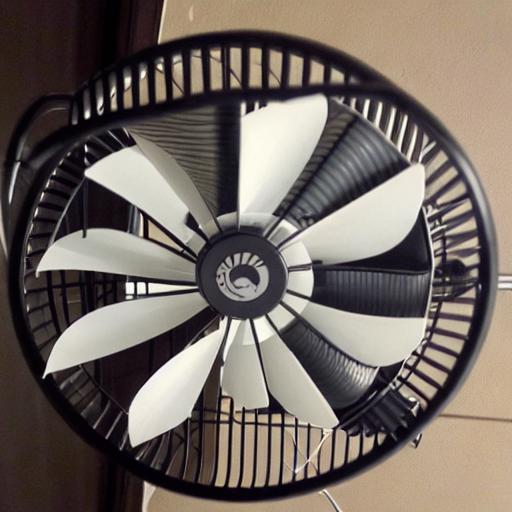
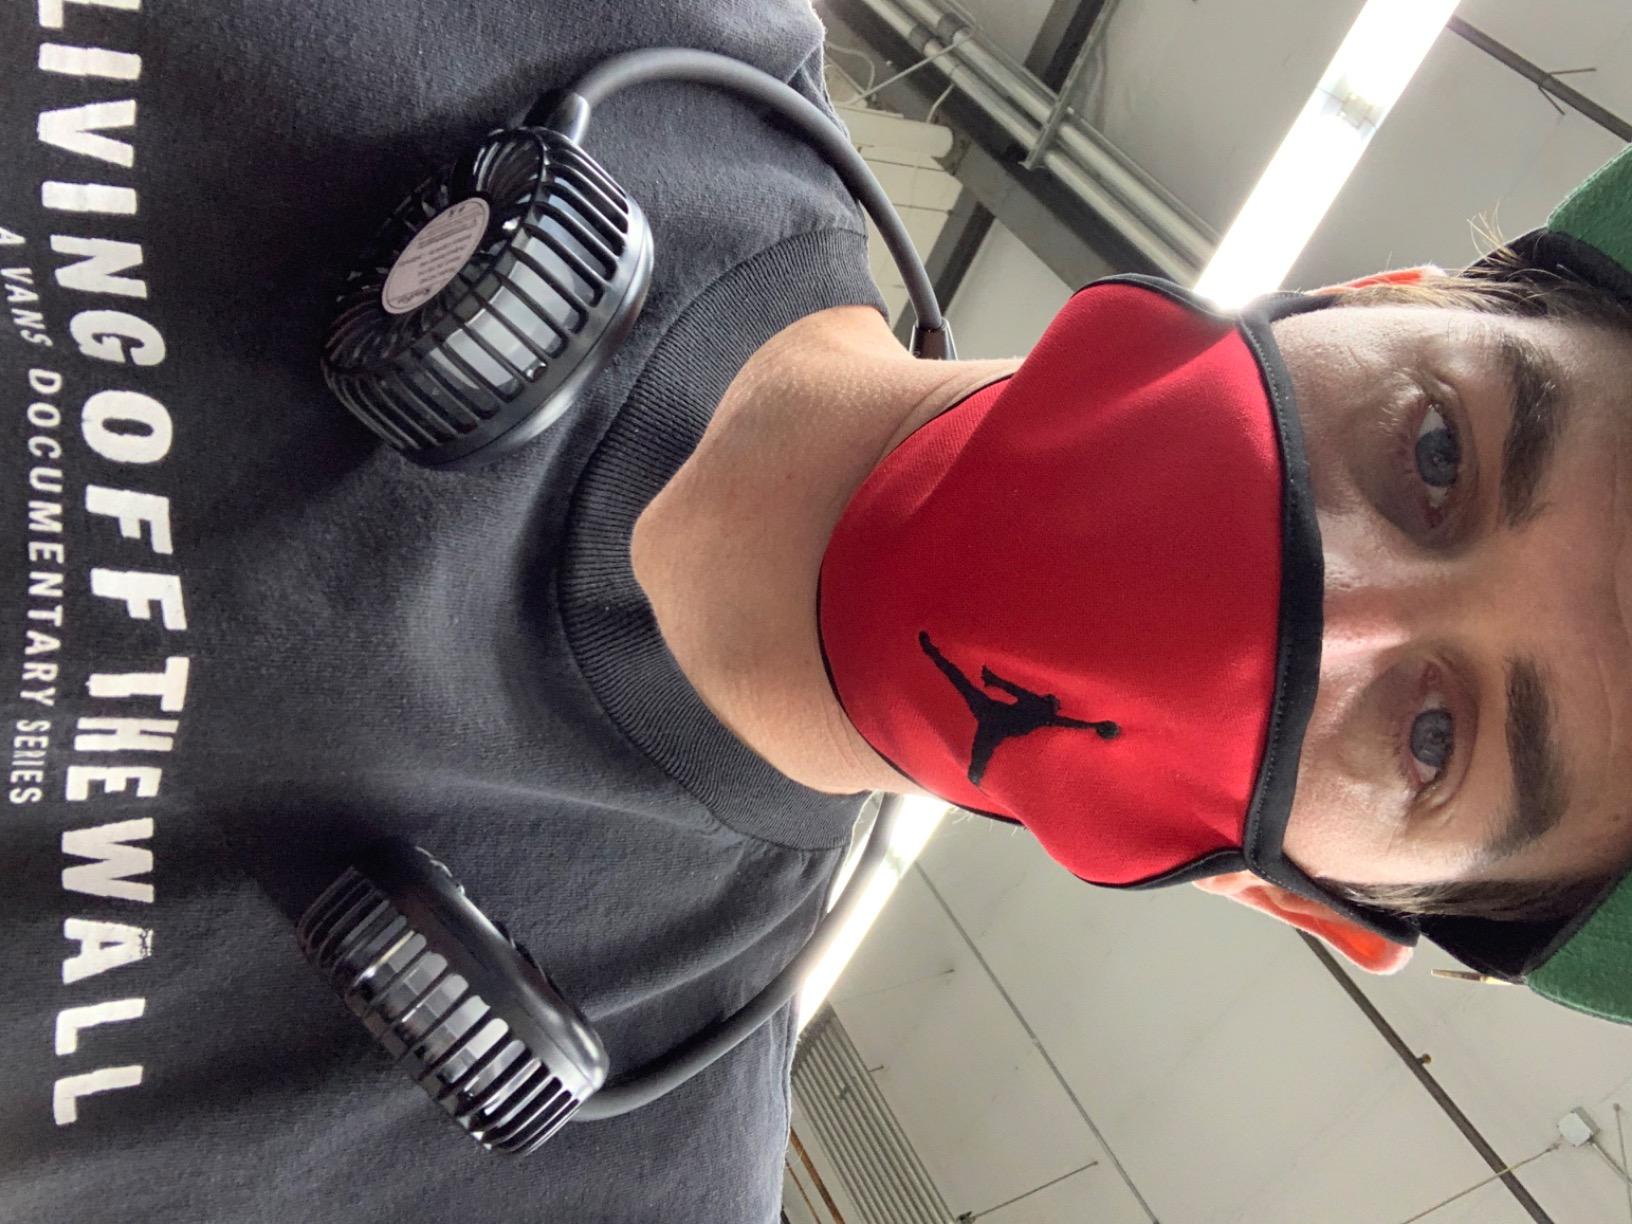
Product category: fan
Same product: no